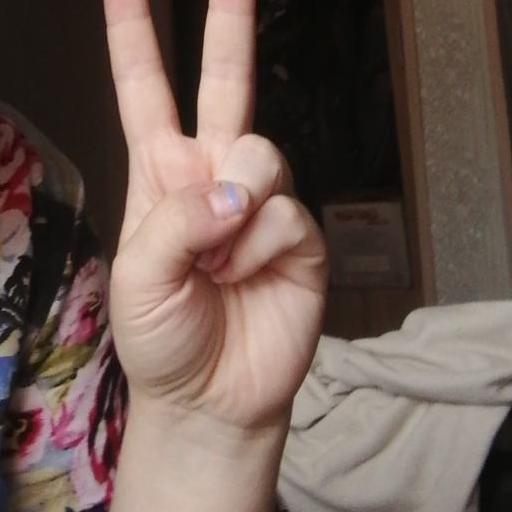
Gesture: peace